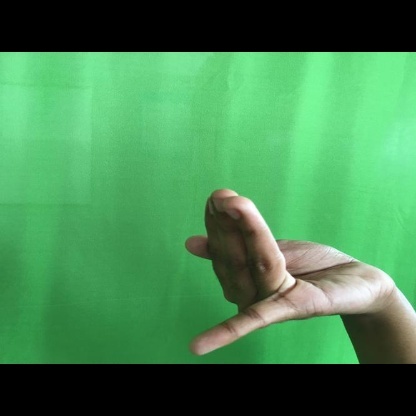
Mudra: Chaturam